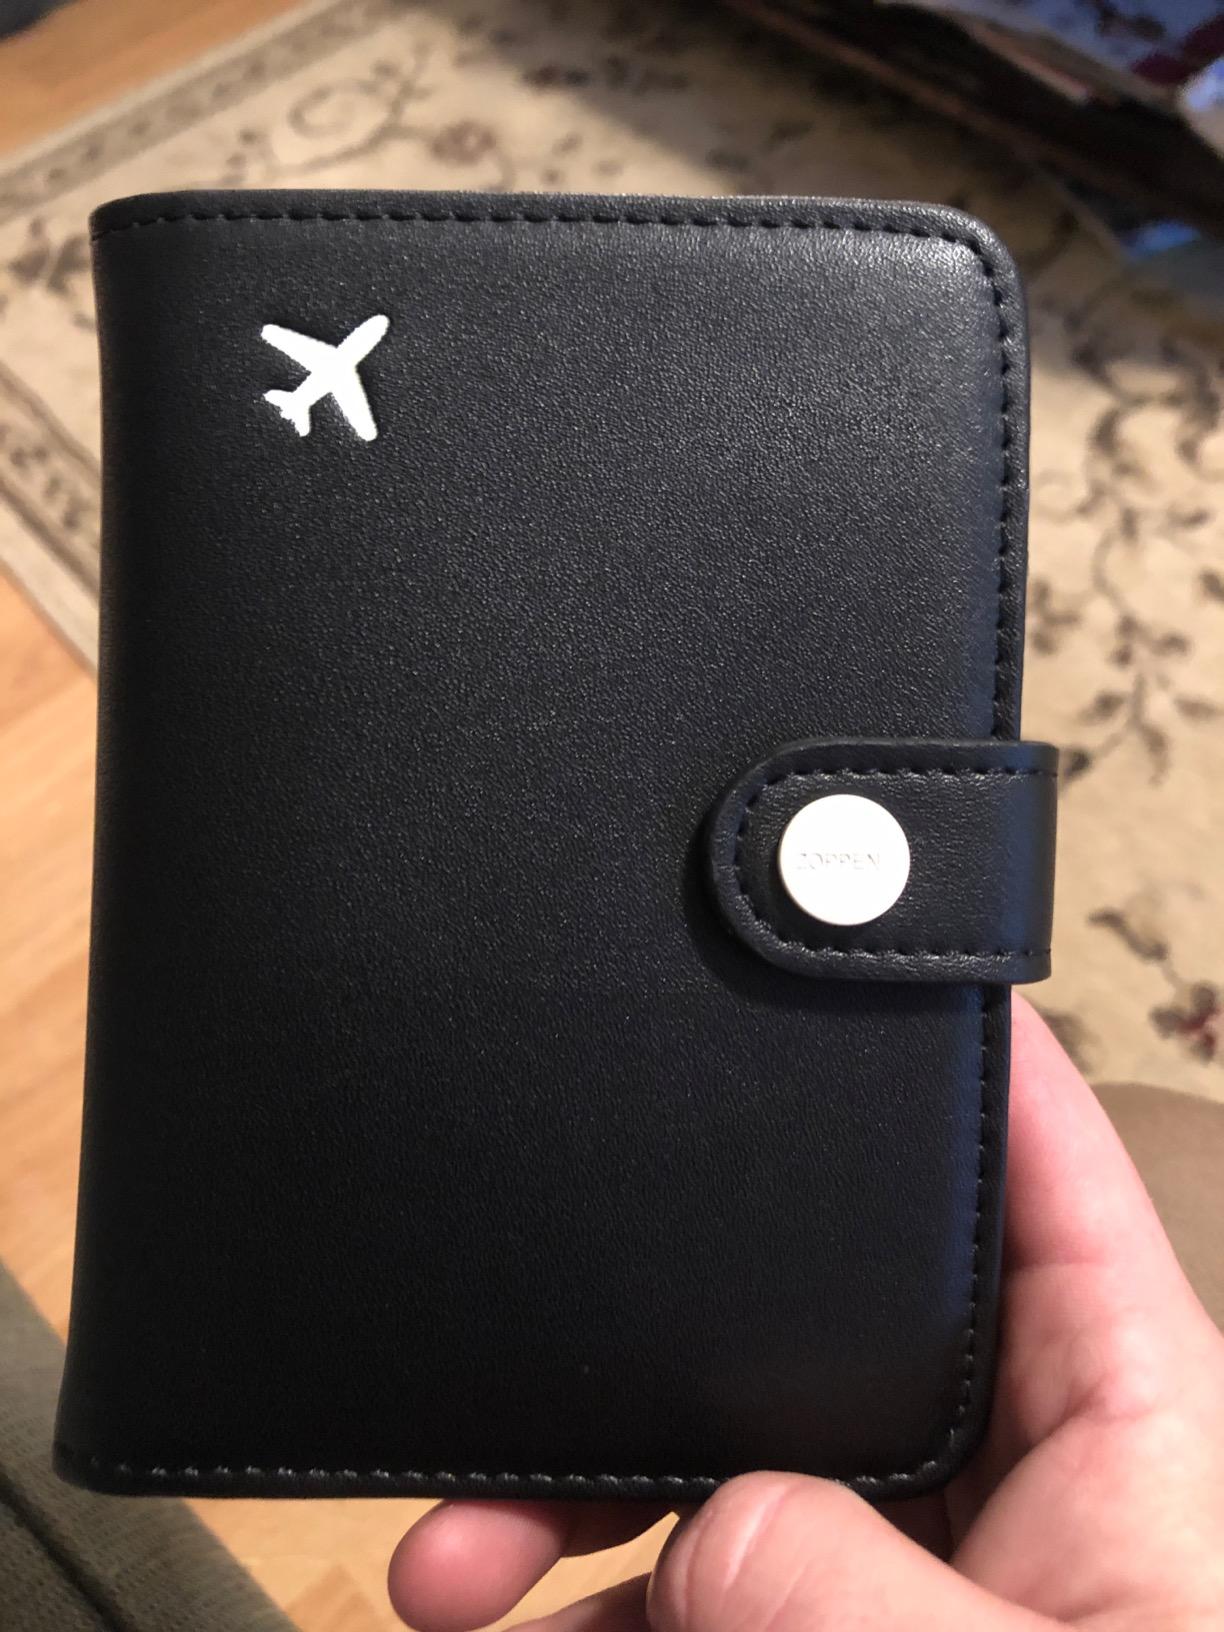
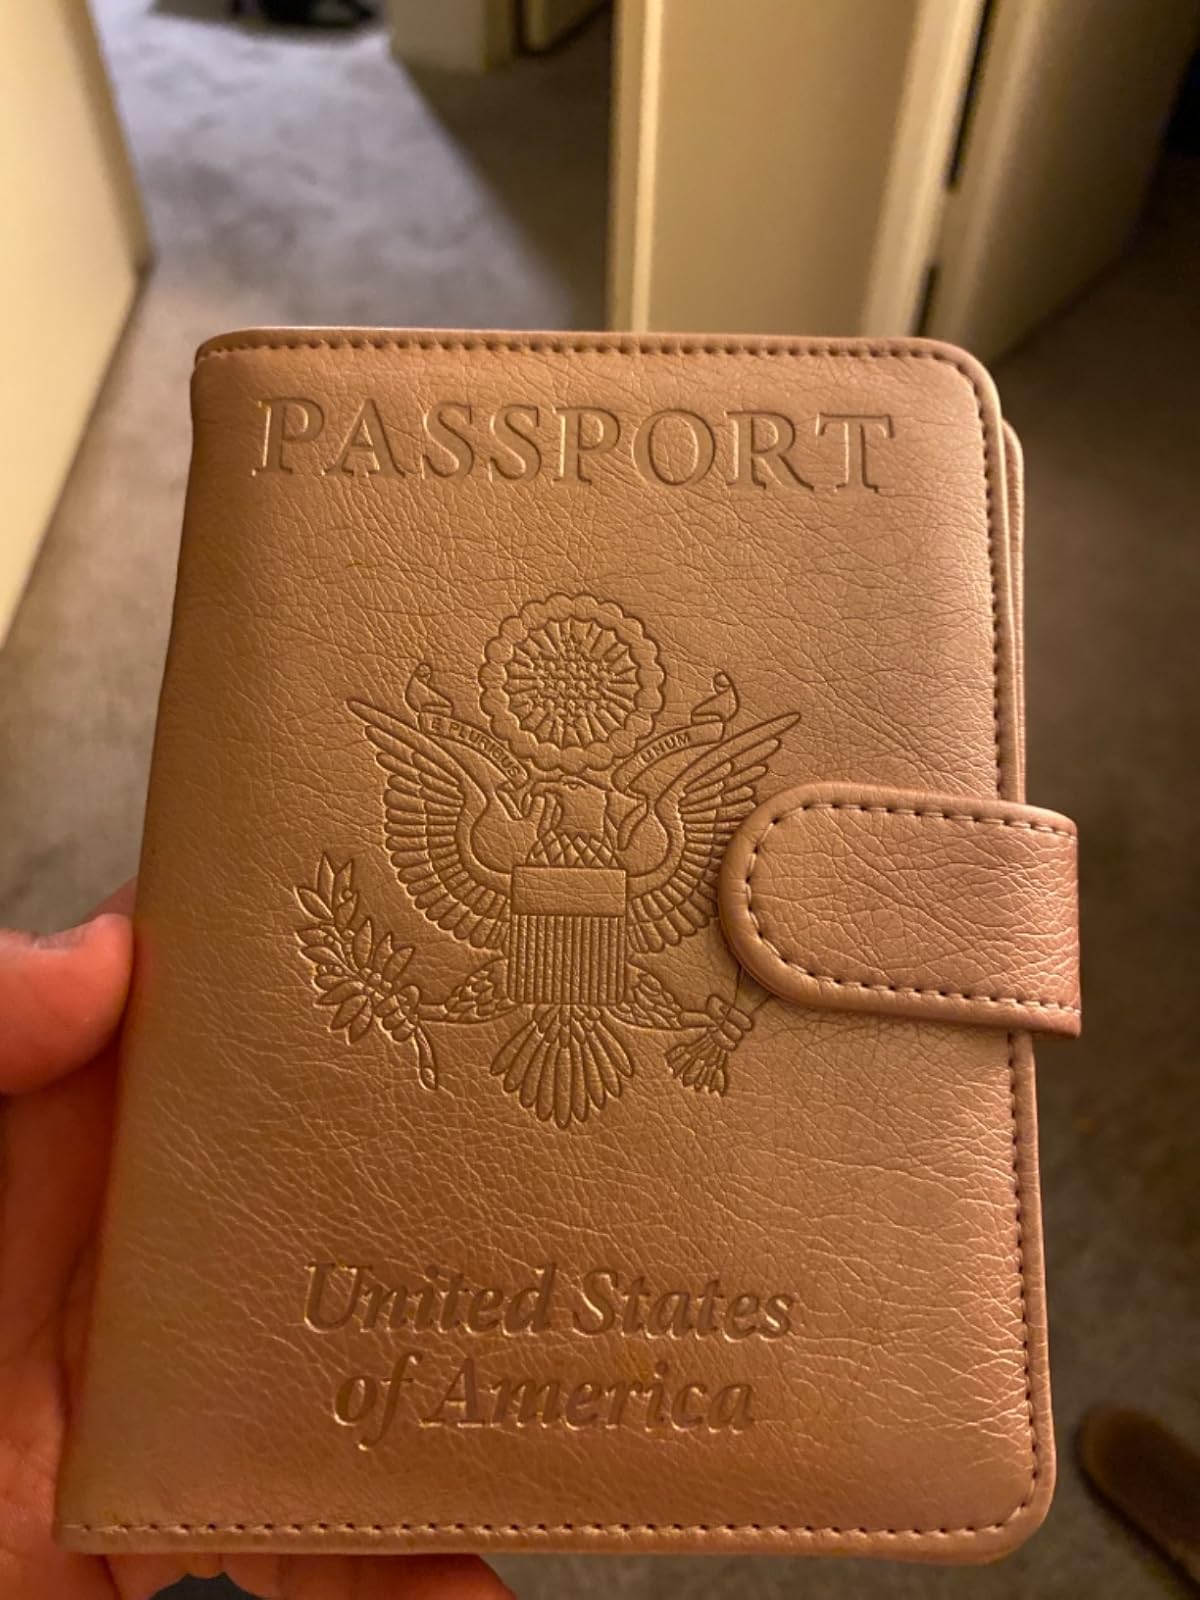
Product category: accessories_wallet
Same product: no